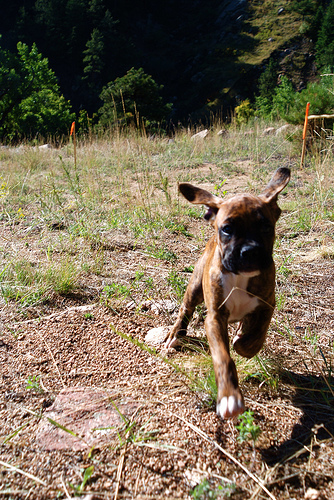
Animal: dog
Breed: boxer